Sami Hyypiä

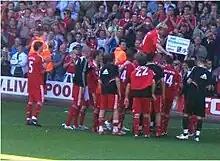
Hyypiä's teammates say farewell

On 4 May 2009, it was announced that Hyypiä had signed a two-year contract with German Bundesliga side Bayer Leverkusen. Liverpool had offered him the chance to stay at Anfield in a coaching capacity, but Hyypiä decided to carry on playing, though he expressed interest in returning to Liverpool as a coach once his playing career concluded.